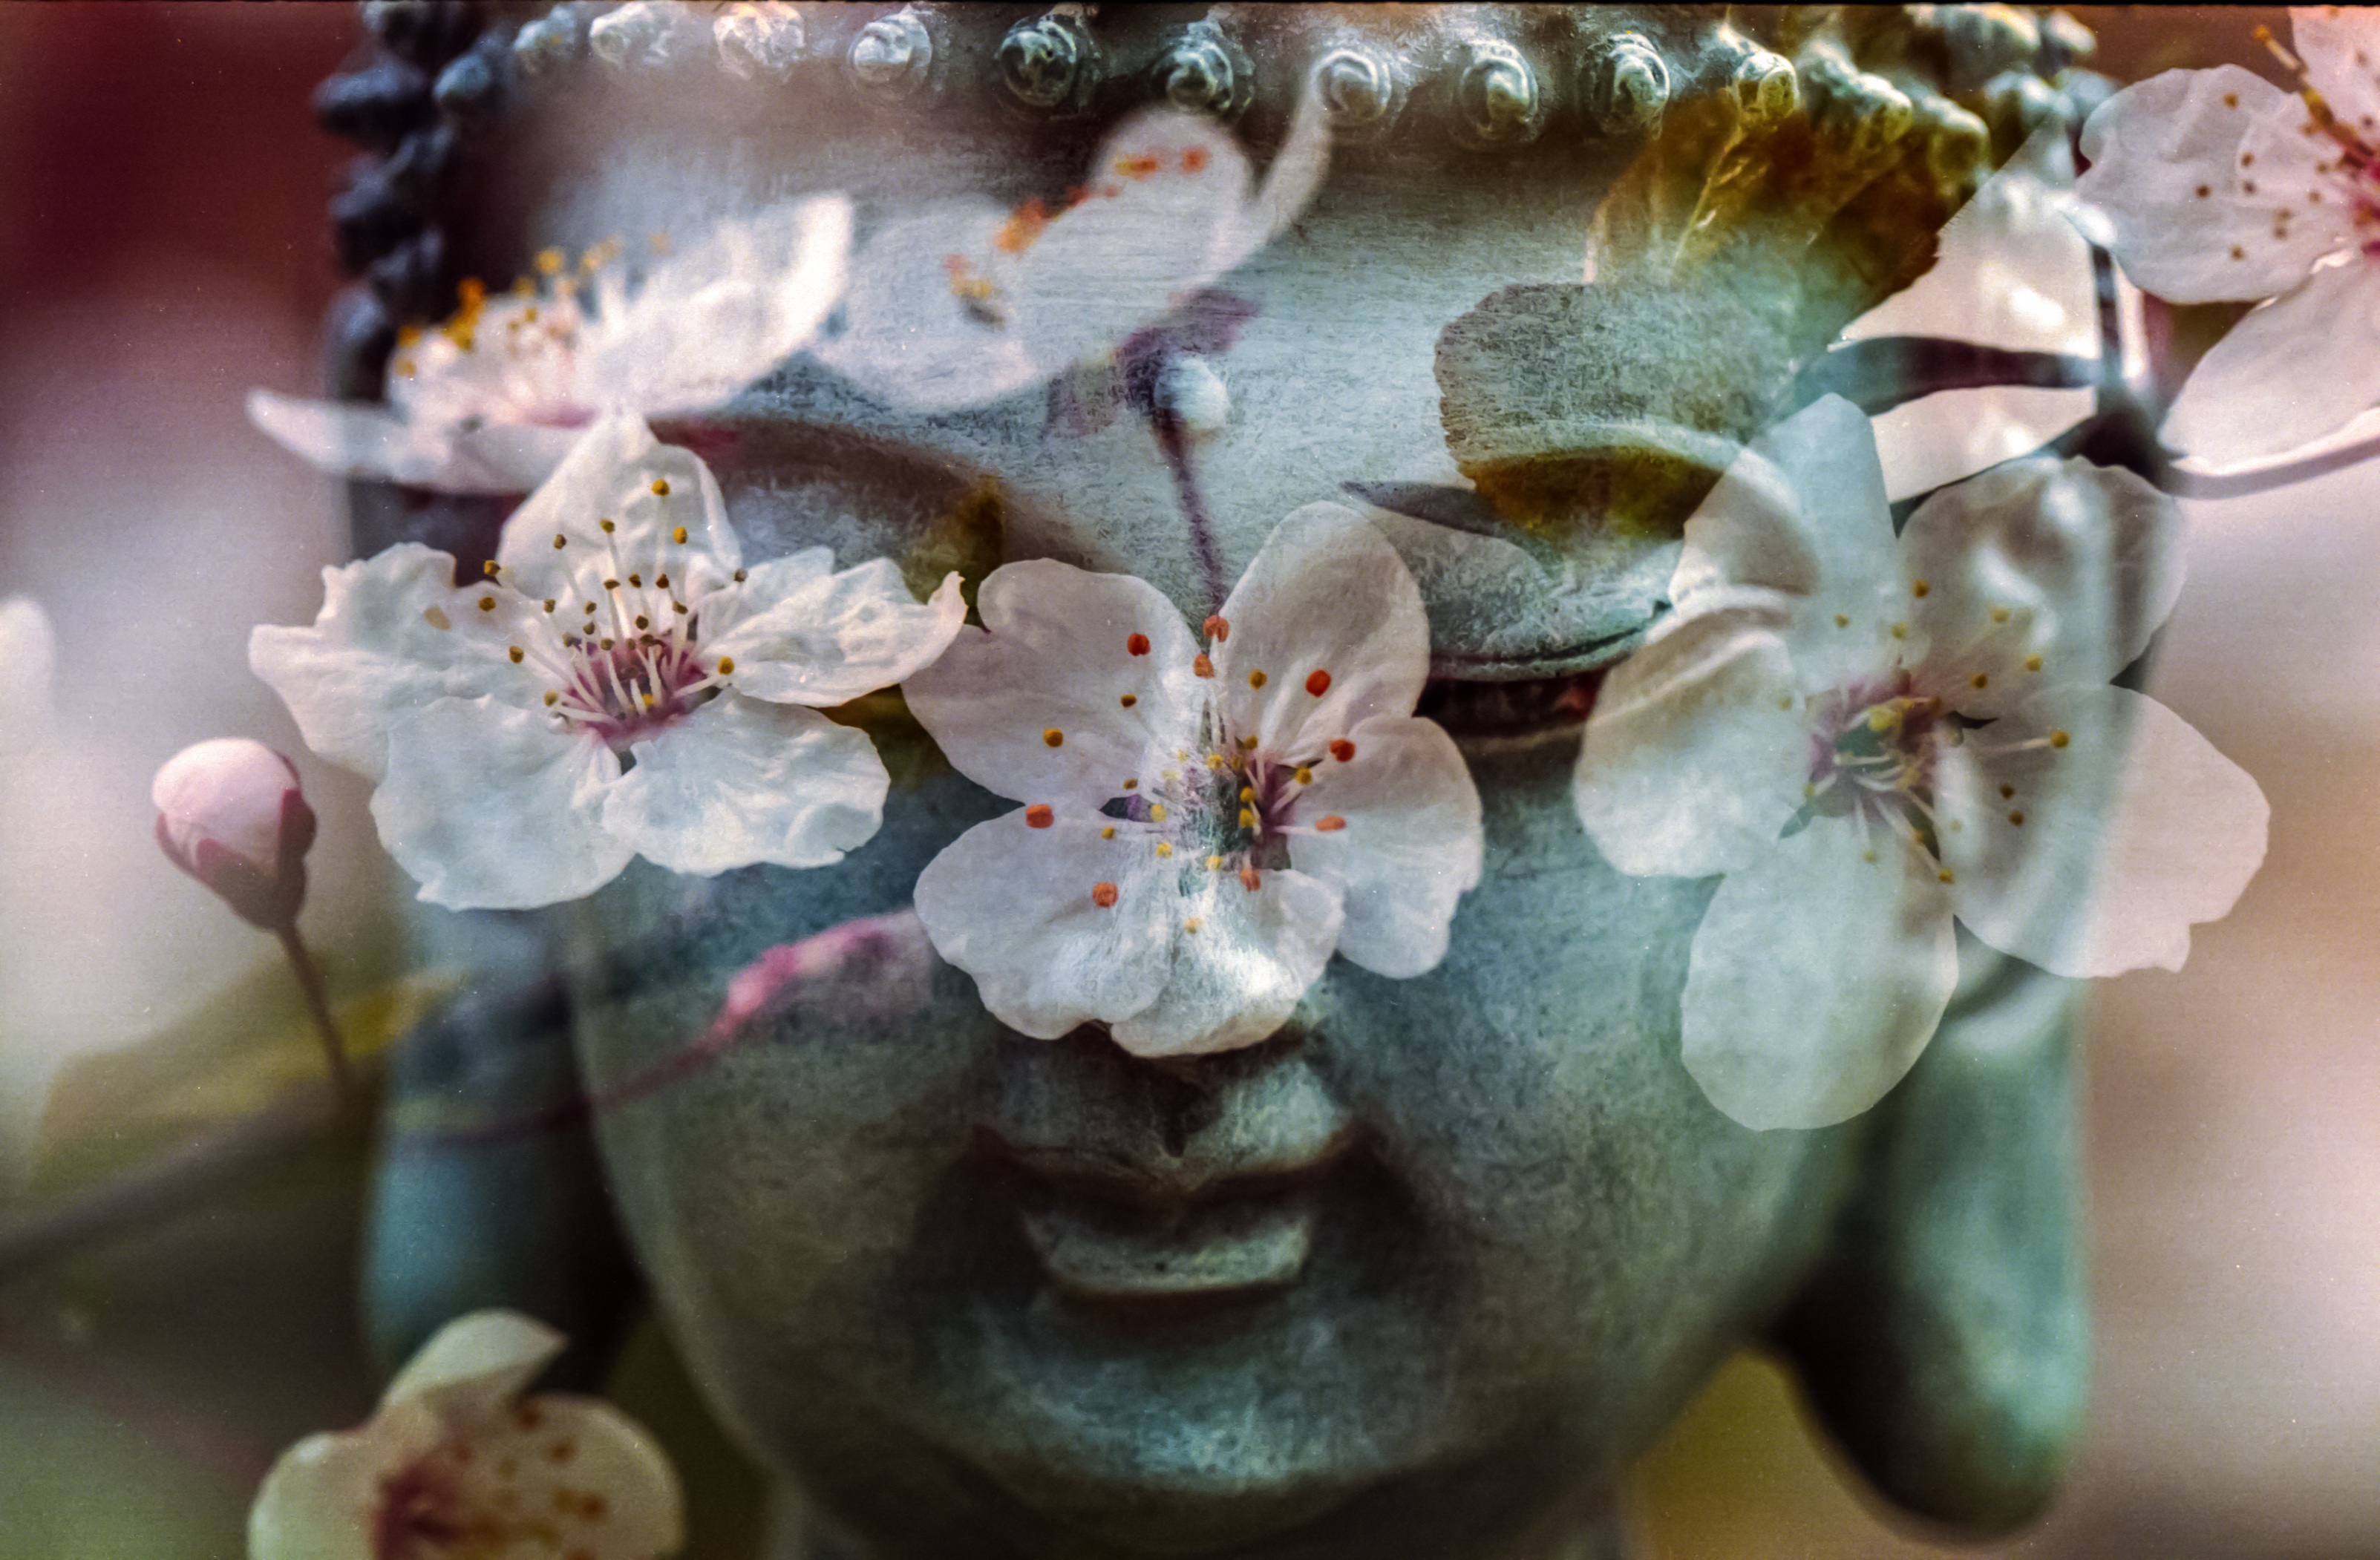
blossom, plant, flower, petal, food, spring, flora, art, floristry, sweetness, macro photography, flower bouquet